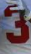
Number: 3